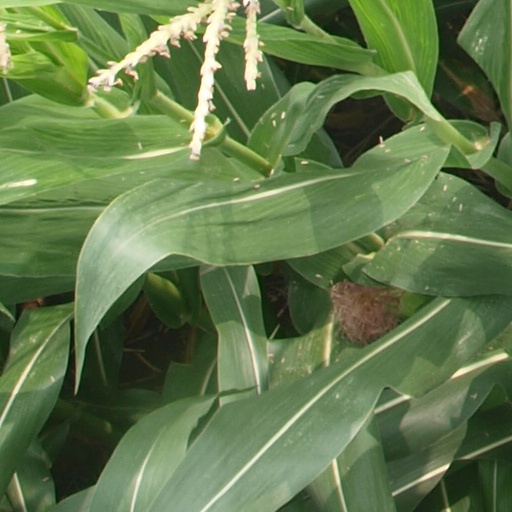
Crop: maize; corn